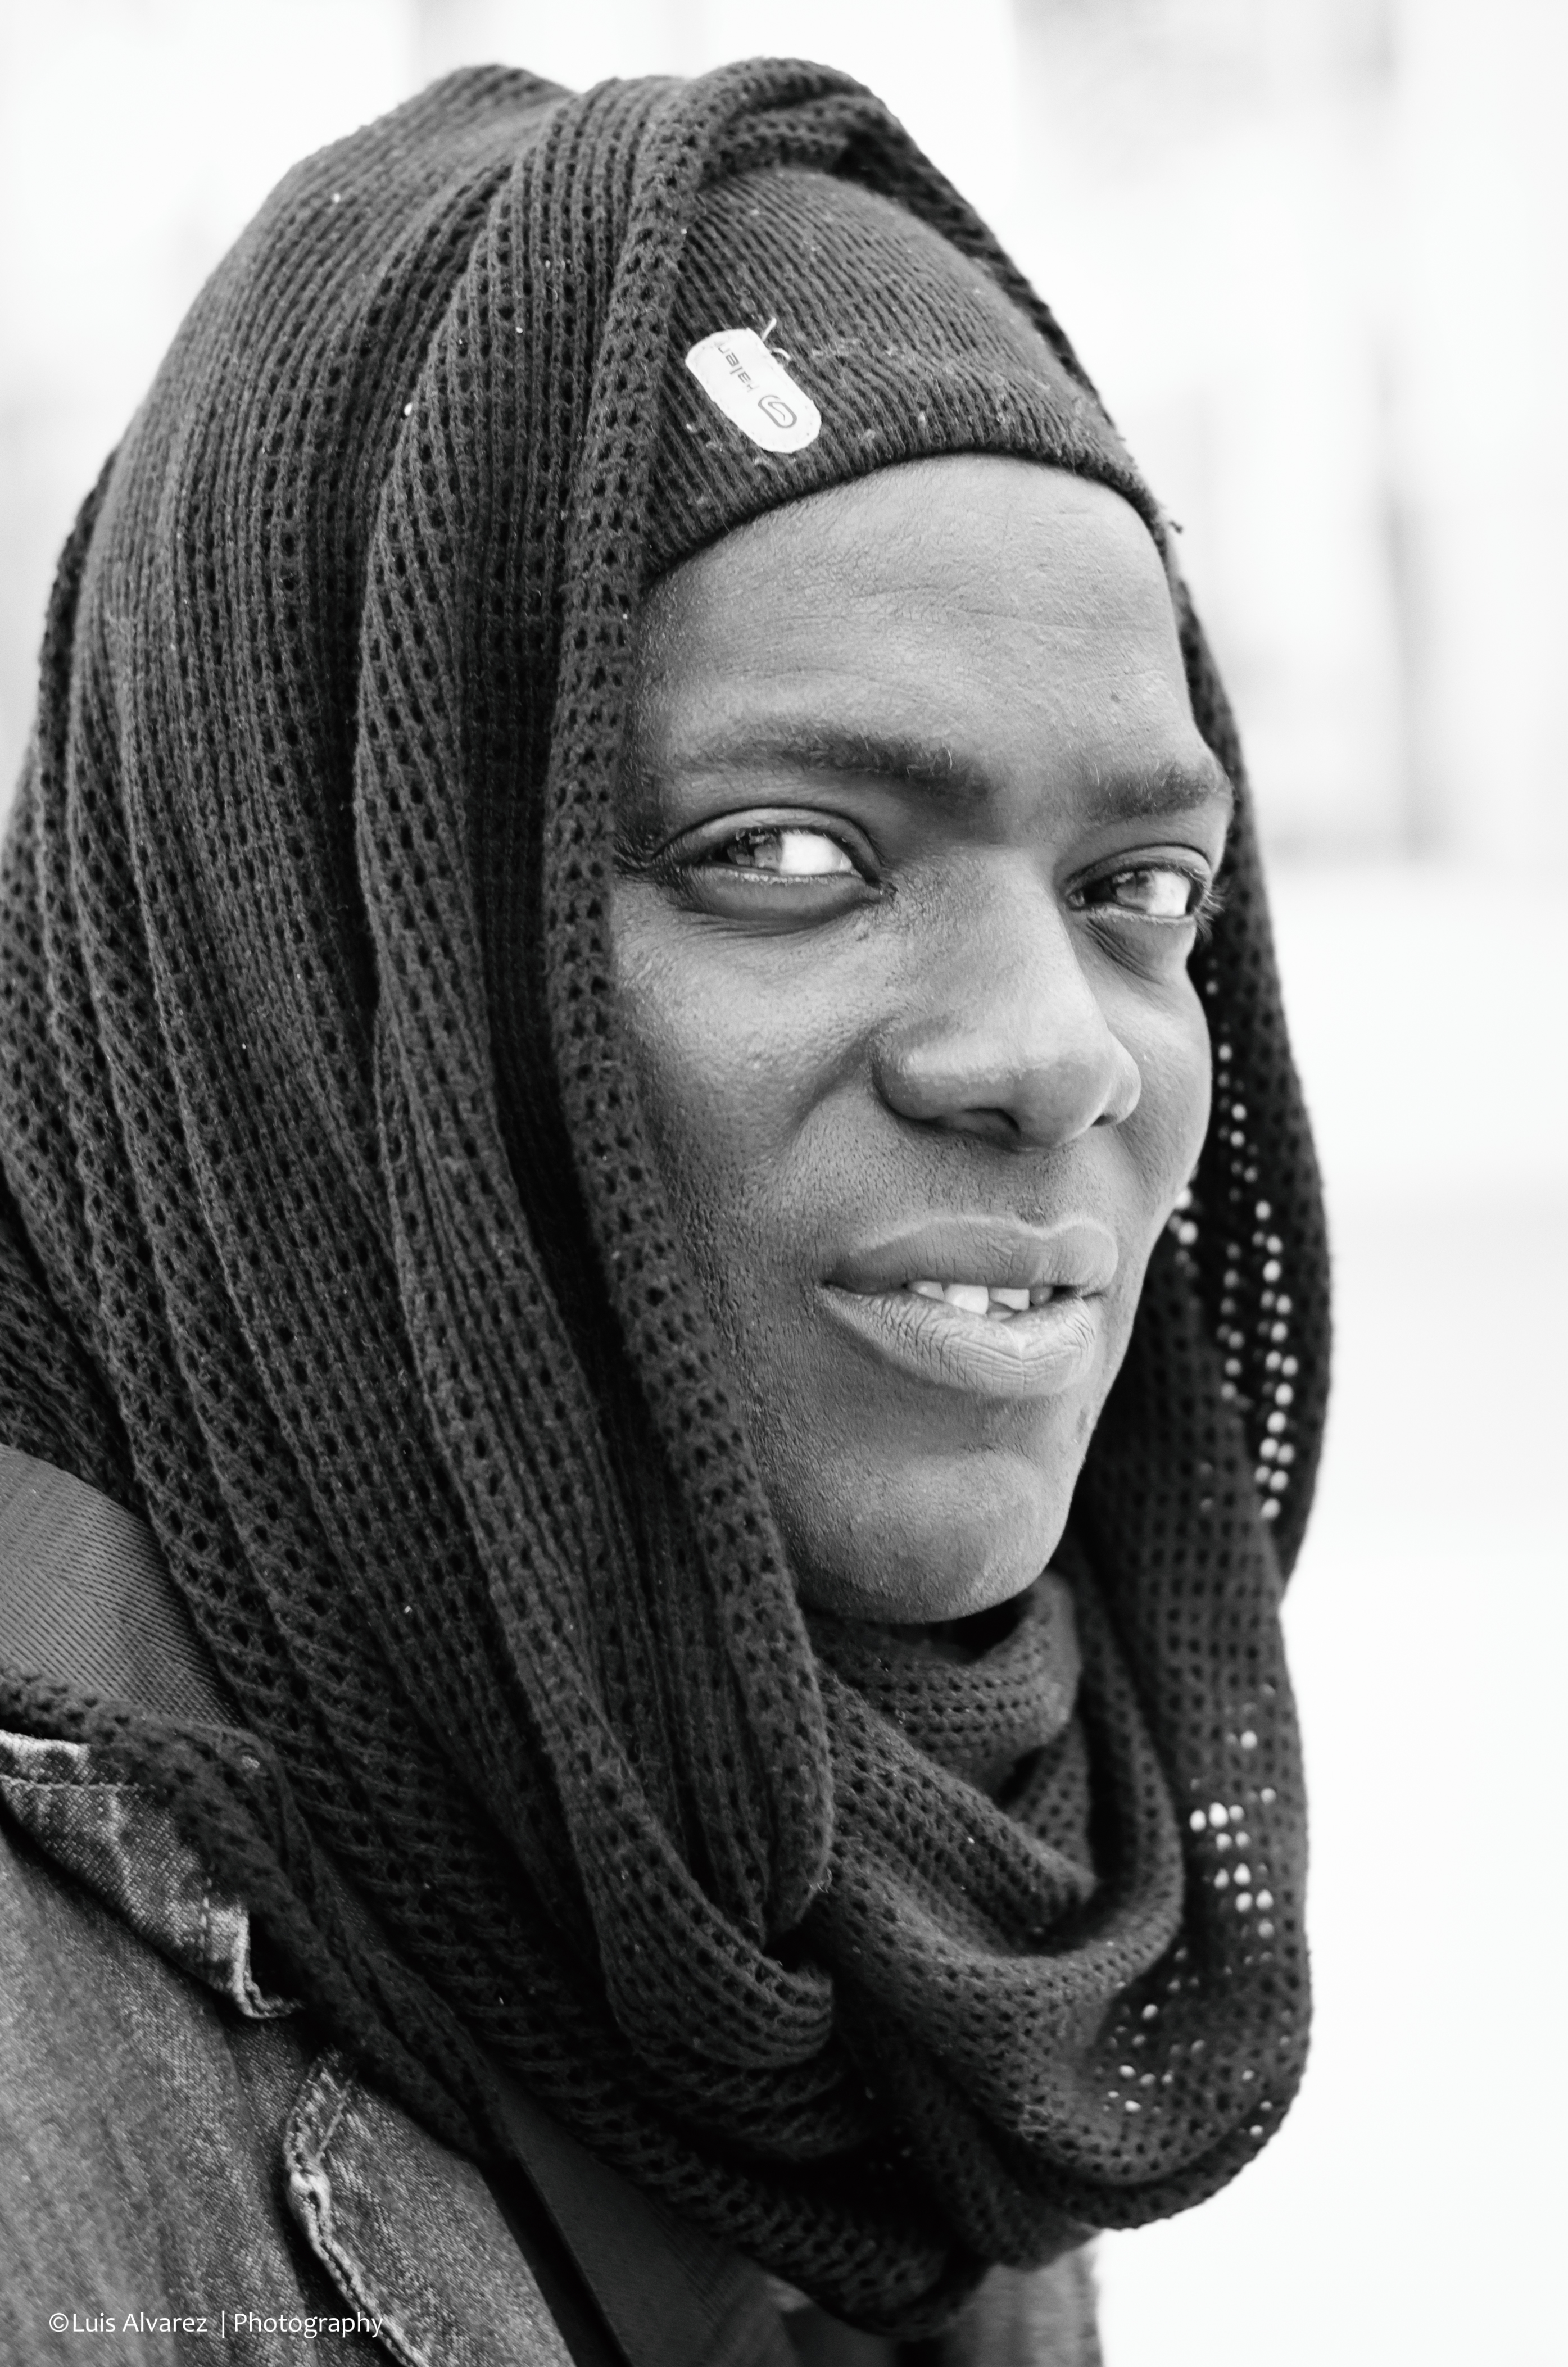
outdoor, person, creative, black and white, hair, white, street, camera, photography, city, portrait, model, lens, crop, nikon, clothing, black, monochrome, hairstyle, flickr, bw, face, candid, spain, 50mm, cap, head, catalonia, beauty, commons, prime, faces, snap, d7000, moment, unposed, decisive, souls, luis, streettog, tog, collecting, salou, alvarez, marra, going, photo shoot, monochrome photography, portrait photography